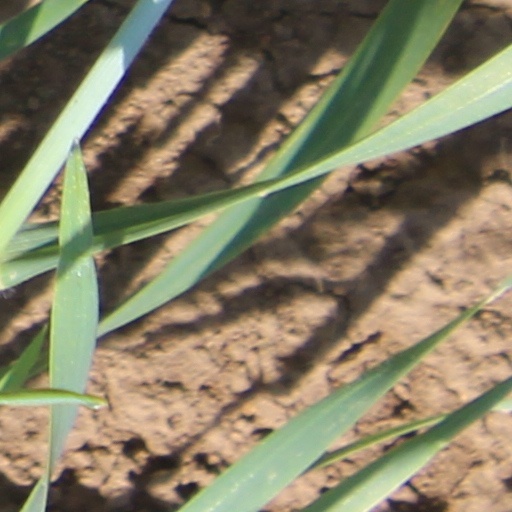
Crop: wheat